Battle of Cieneguilla

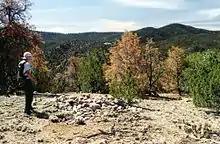
"Cenotaph marking where the body of a killed dragoon was found."

In 2001, Carson National Forest received a grant from the National Park Service's American Battlefield Protection Program. The grant was aimed to perform an archaeological excavation at the site of the Battle of Cieneguilla. It took a year to locate the battlefield. Although some artifacts were found on the battlefield, the survey's final findings may be found in Douglas Scott's Fields of Conflict, vol. 2. The findings support most of Lt. Bell's criticisms of Lt. Davidson's tactics and his conclusion that the command had been thoroughly routed.